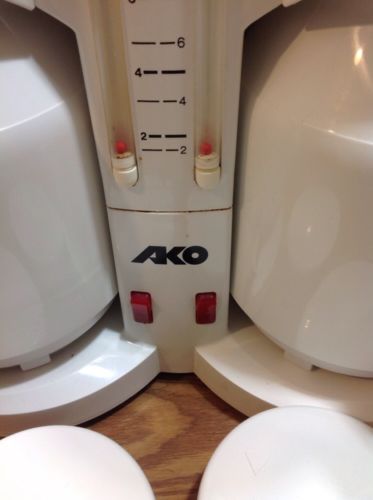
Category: coffee maker